Describe the emotion expressed in this image:  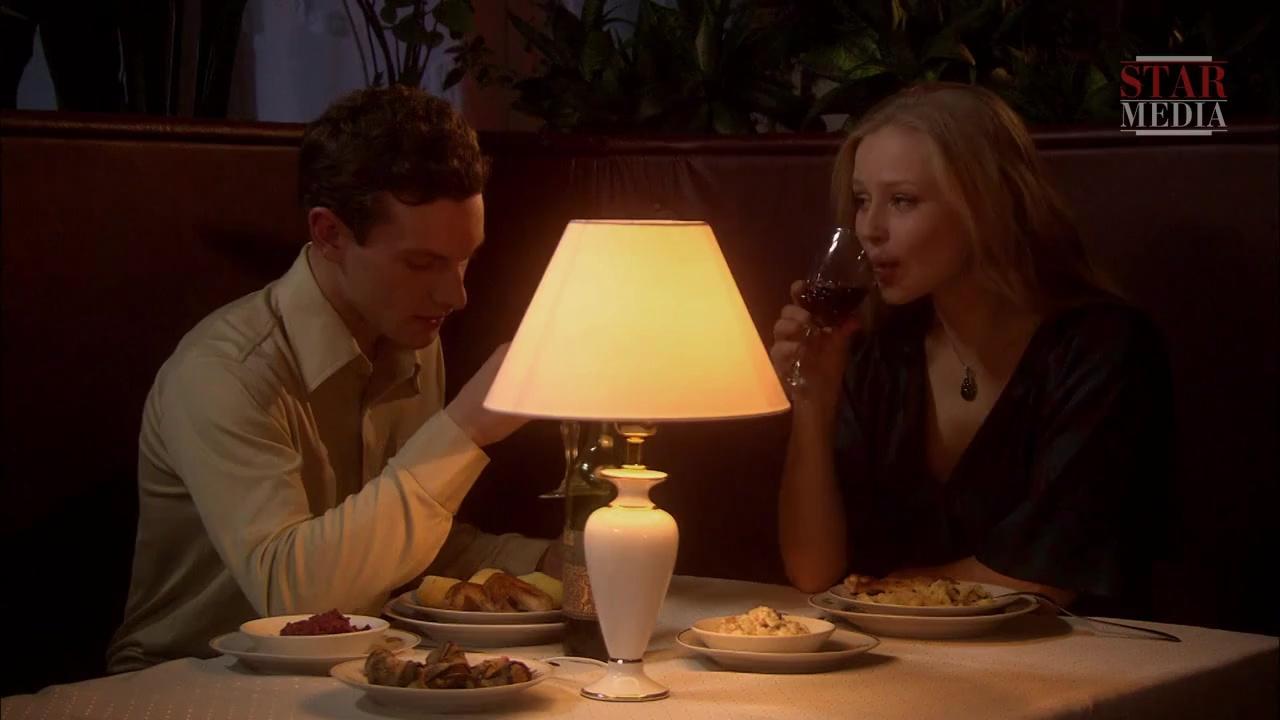
This person displays Fear, valence and arousal with high intensity.